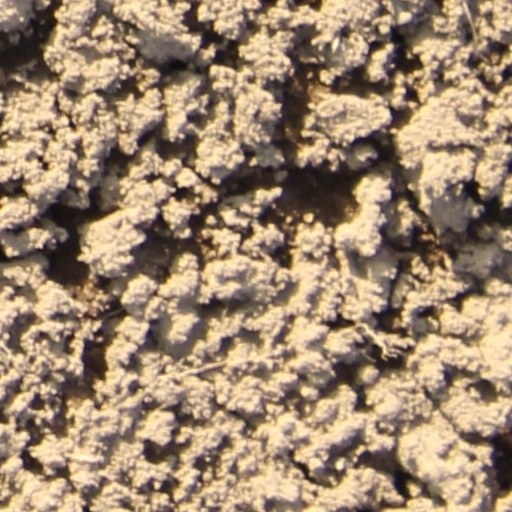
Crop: wheat